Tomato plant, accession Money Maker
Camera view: vertical (180 deg); turntable rotation: 90 degrees
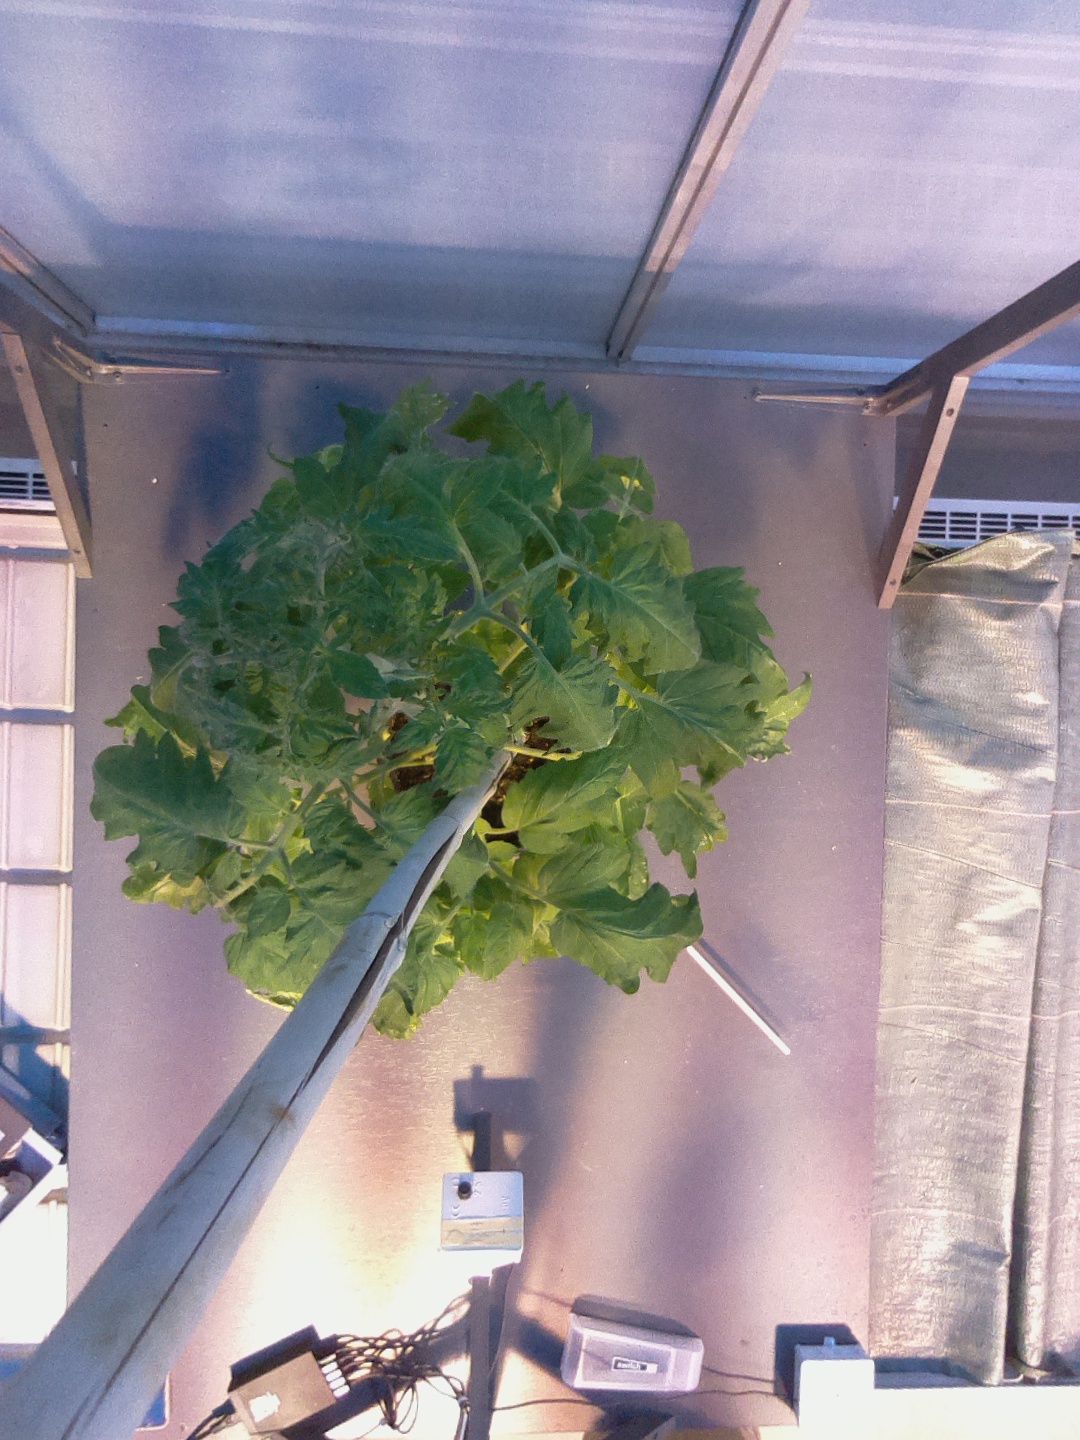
BBCH growth stage 60: First flowers open